Two roll rubber mill

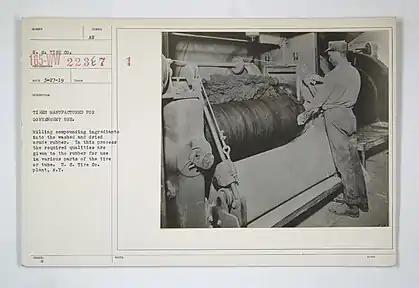

Natural rubber, which is harvested from a rubber tree, hevea brasiliensis is the base for many rubber compounds made using a two roll rubber mill. Rubber trees are tapped to remove the latex that is stored in their trunks. This material can then be mixed with additional ingredients to create rubber. Other natural sources of rubber are obtained from the "Sapotaceae" and "Palaquium" trees native to the Malay peninsula, as well as the "Mimusops globoosa" tree native to Panama.Synthetic rubbers have also been created and are also used to create rubber compounds.